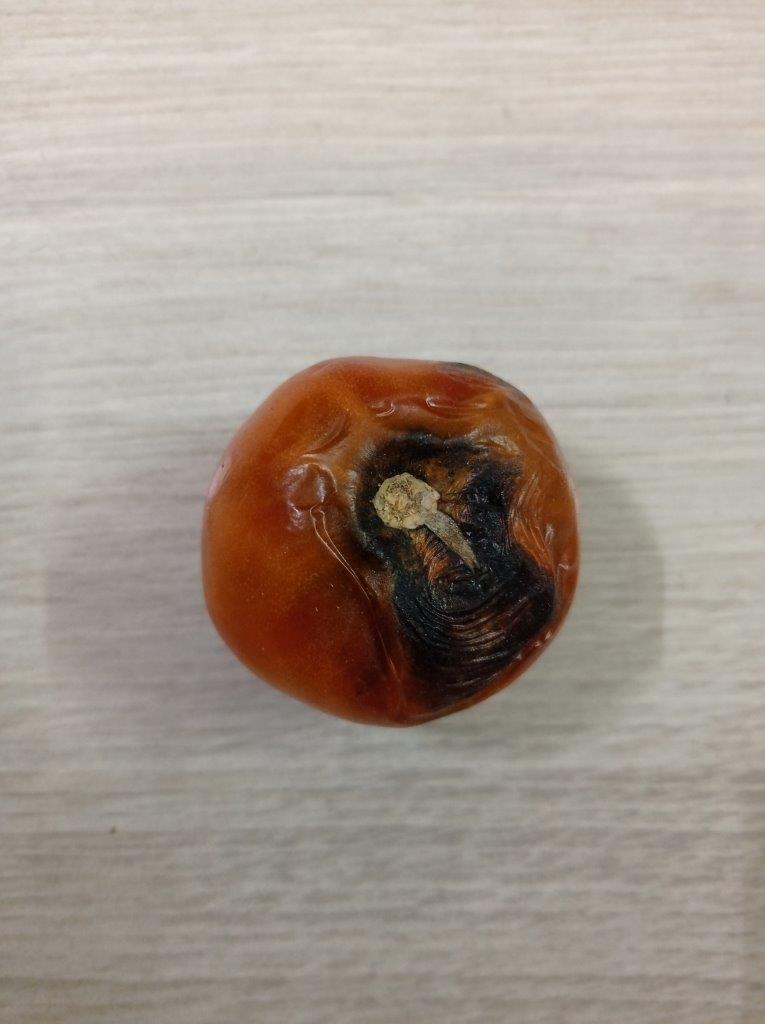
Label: Rotten